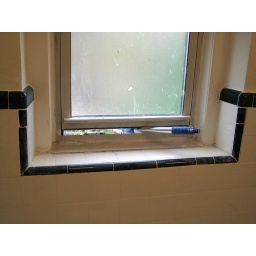
Dust and debris in bathroom window